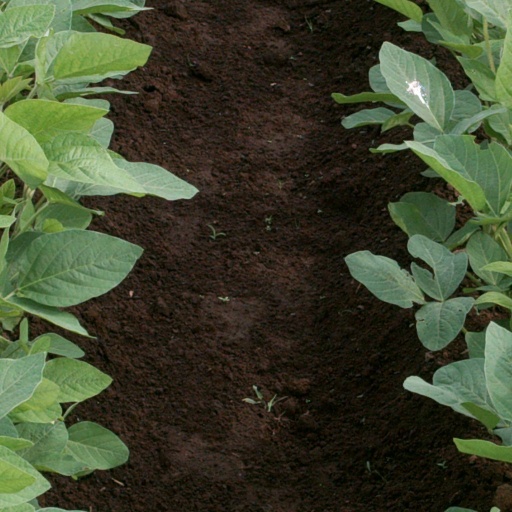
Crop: soybean